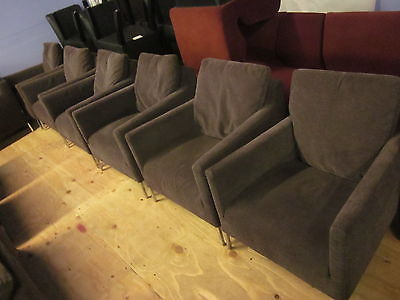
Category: chair